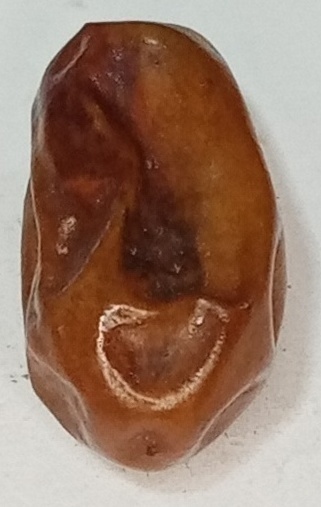
Variety: fasli-toto
Size: medium
Grade: grade-1